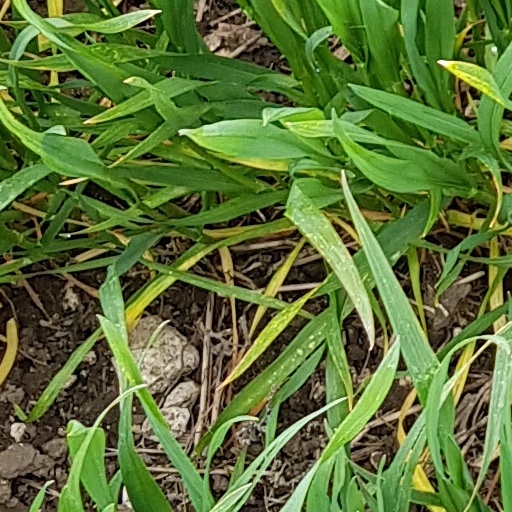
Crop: wheat